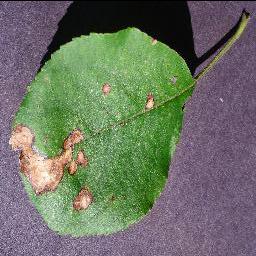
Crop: apple
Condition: black_rot